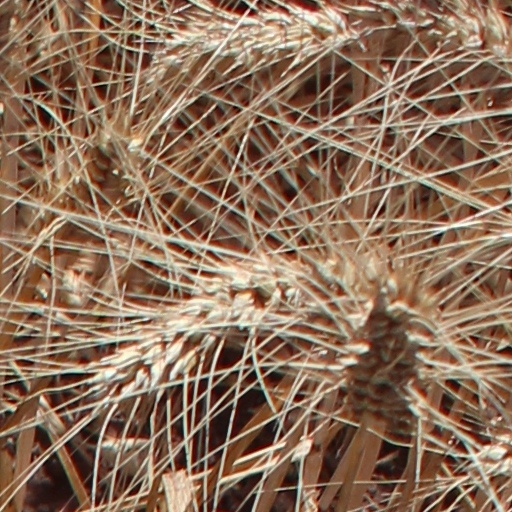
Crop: wheat